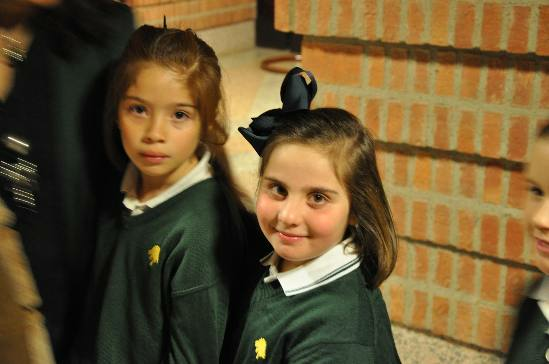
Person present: Yes